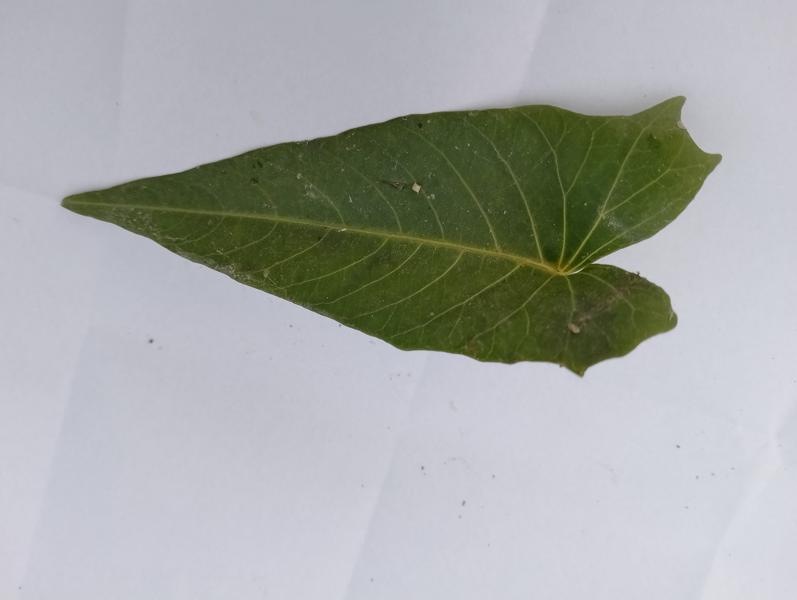
Weed species: Ipomoea aquatic